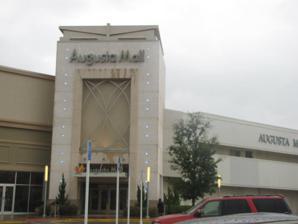
Building: Augusta Mall
Country: United States of America
Year built: 1978
Shopping mall in Georgia, United States Augusta Mall Augusta Mall Entrance Location Augusta, Georgia , United States Opening date August 3, 1978 ; 46 years ago ( 1978-08-03 ) Developer The Rouse Company Management Brookfield Properties Owner Brookfield Properties No. of stores and services 149 No. of anchor tenants 6 (5 open, 1 vacant) Total retail floor area 1,099,224 sq ft (102,121.3 m 2 ) No. of floors 2 Parking 5,400 spaces Website www .augustamall .com Augusta Mall is a two level super-regional shopping mall in Augusta, Georgia , United States. It is one of the largest malls in the state of Georgia , and it is the largest mall in the Augusta metropolitan area . The anchor stores are Dick's Sporting Goods , JCPenney , Dillard's , Macy's , and Barnes & Noble . There is 1 vacant anchor store that was once Sears . The vacant Sears is set to be partially anchored by Primark. History Augusta Mall opened on August 3, 1978, one week after the now-defunct Regency Mall opened. Augusta Mall had about 90 retail spaces when it first opened, anchored by two department stores: Rich's and Davison's . Many of the mall's design features were borrowed from other successful malls developed by The Rouse Company . The space frame ceiling is a replica of The Mall in Columbia , Governor's Square Mall , Tampa Bay Center and Hulen Mall while the center fountain and elevator was taken from Beachwood Place , which opened the same month as Augusta. Since its opening, the mall has undergone 5 major expansions and several smaller renovations. The first of these began in 1987, when the mall added a 132,000-square-foot expansion for a new location of J. C. Penney. In 1990, the mall underwent its second expansion, when Sears joined as the fourth anchor, in a 157,000-square-foot store. The $32 million renovation project also updated the interior of the mall and expanded the number of retail spaces from about 100 to more than 130. In October 1992, Vice President of the United States Dan Quayle held a rally at the mall during the final stretch of the campaign before the 1992 United States presidential election . Over 5,000 supporters showed up, well above expectation for 1,000 attendants. By 1998, when the third expansion was announced, Augusta Mall had become the region’s prime shopping area. J. B. White closed its store at Regency Mall and relocated to Augusta Mall to become its fifth anchor store, now Dillard's. Traffic congestion became a problem on Wrightsboro Road and Interstate 520 - the main freeway connecting the mall. The city funded a $231,000 project for expanded lanes as well as road improvements and new exit ramps to the mall. In 2002, Regency Mall was officially closed to the public, and boarded up. Also in 2002, the Augusta Mall infrastructure was upgraded, including: storm drain maintenance, a new parking lot, and other interior work. Macy’s closed during this time, and its lower level was converted into a furniture store. Former Davison's and Macy's was partly destroyed to make way for the Promenade as well as Dick's Sporting Goods and Macy's . In 2006, a fourth expansion, “The Augusta Promenade”, a 180,000 sq ft (17,000 m 2 ) lifestyle center addition to the mall was announced. Construction of the development started in the summer of 2006, with the grand opening on November 8, 2007. In 2007, a man drove his car into the mall. In January 2013, Abercrombie & Fitch closed its location at the mall. In July 2014, a thief stole $2,000 worth of panties from the Victoria's Secret store at the mall. In January 2016, Vans , Torrid , and rue21 announced plans to open locations at the mall. In January 2017, Buca di Beppo , which had opened in February 2012, closed its location at the mall. In April 2017, several men robbed the Apple Inc. store at the mall. In April 2018, Williams Sonoma closed its location at the mall. Also that month, the mall began to be powered by a 435-kilowatt rooftop solar panel system. In September 2018, QC Nails Salon announced plans to open a 4,500 square foot location at the mall. On February 8, 2020, it was announced that Sears would be closing as part of a plan to close 39 stores nationwide. The store closed in April 2020. On October 3, 2020, after an altercation, a gun was pulled out and two people were shot. One victim was transported to a nearby hospital where he later died from his wounds. The other victim was shot in the leg and she is expected to make a full recovery. As of 2025, Primark is expected to open on one of the levels of the vacant Sears. See also State of Georgia portal List of shopping malls in the United States Photos Interior entrance to Macy's in the Augusta Mall. This was formerly Rich's. Interior entrance to JCPenney in the Augusta Mall Sign off Wrightsboro Road in Augusta, Georgia for the Augusta Mall. Clock in the center of Augusta Mall References